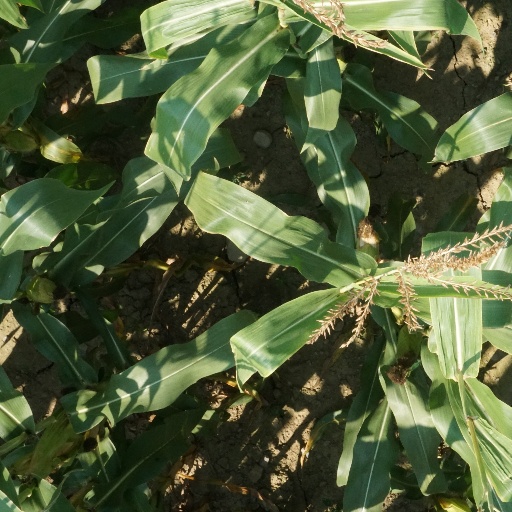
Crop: maize; corn